Sonny Landreth

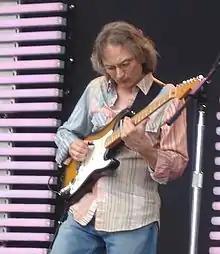
Landreth in 2007

Clide Vernon "Sonny" Landreth (born February 1, 1951) is an American blues musician from southwest Louisiana who is especially known as a slide guitar player. He was born in Canton, Mississippi, and settled in Lafayette, Louisiana. He lives in Breaux Bridge, Louisiana.